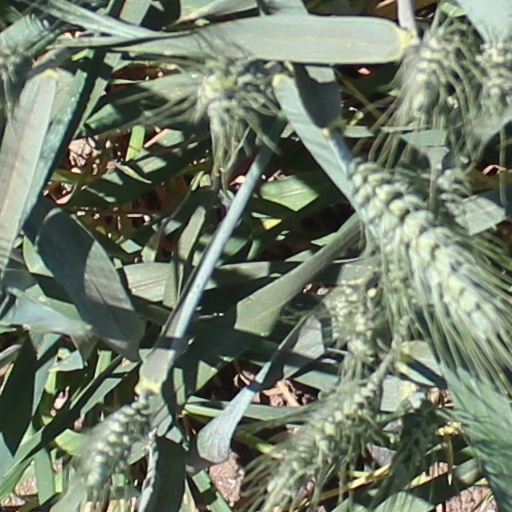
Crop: wheat